Camera obscura

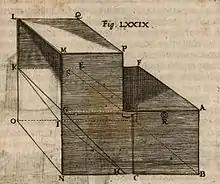
Illustration of a portable "camera obscura" device from Johann Sturm, "Collegium Experimentale" (1676)

By 1620 Kepler used a portable "camera obscura" tent with a modified telescope to draw landscapes. It could be turned around to capture the surroundings in parts.